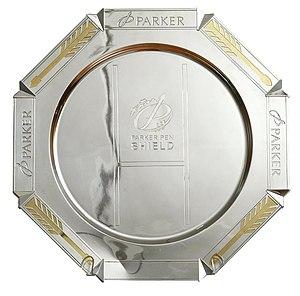
‌‌
La saison 2004-2005 du Football Club auscitain voit le FC Auch évoluer en Top 16, l’élite du rugby français.
Le Bouclier européen était une compétition de rugby à XV organisée entre 2002 et 2005. Le Bouclier européen était dans les faits une compétition de repêchage pour les clubs éliminés au premier tour du Challenge européen. Lors de sa dernière édition, elle inclut certains clubs n’ayant pas participé au Challenge européen comme Madrid, Bucarest ou encore Bera Bera.